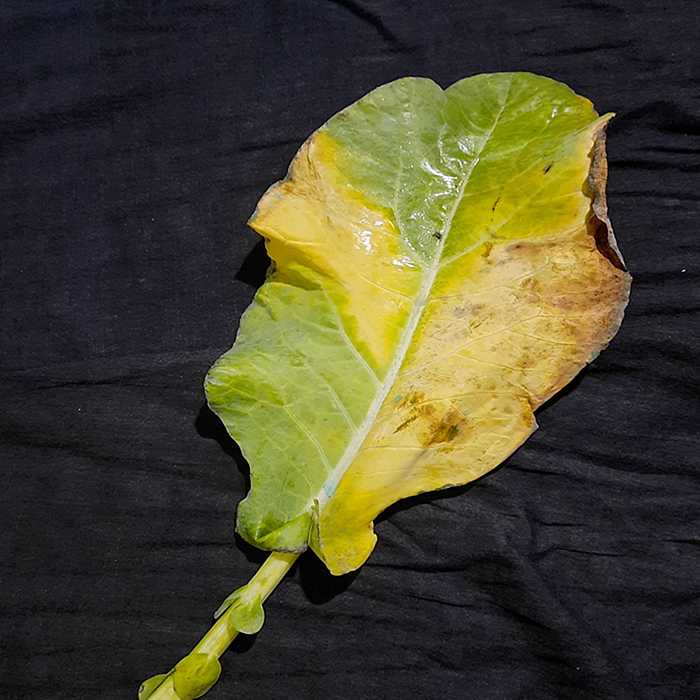
Plant: Cauliflower
Label: Black Rot